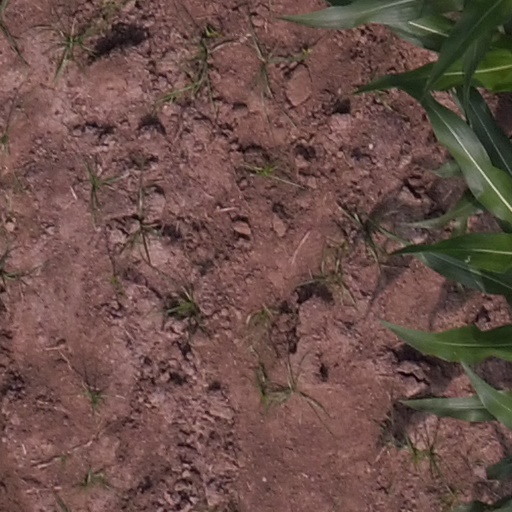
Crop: maize; corn